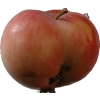
Label: Apple 10